Second-order Jahn-Teller distortion in main-group element compounds

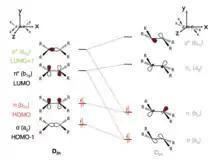
MO diagram of the trans-pyramidalization of heavier analogues of alkenes.

This treatment can be repeated for all other combinations of HOMO-1, HOMO and LUMO, LUMO+1. Notably, it is found that the HOMO and LUMO are symmetry-disallowed to mix.